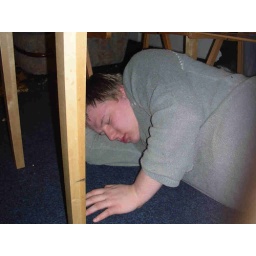
he has to sleep underneath the dining table at his house so he's quite at home